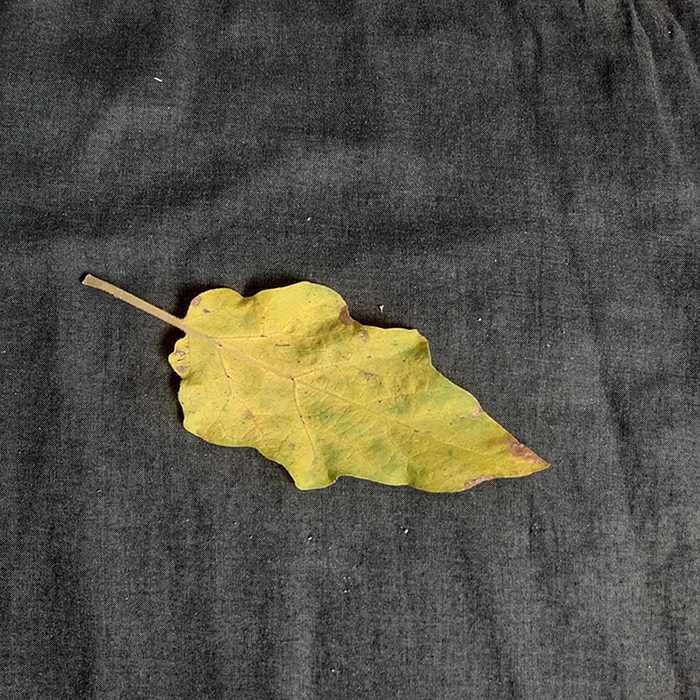
Plant: Eggplant
Label: Eggplant verticillium wilt